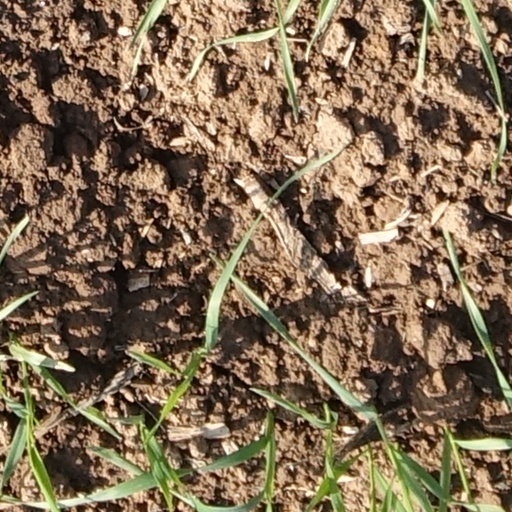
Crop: wheat